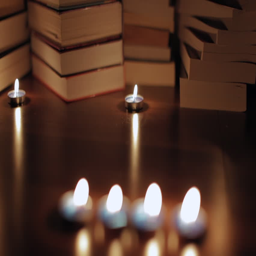
books on the table lit by candles .